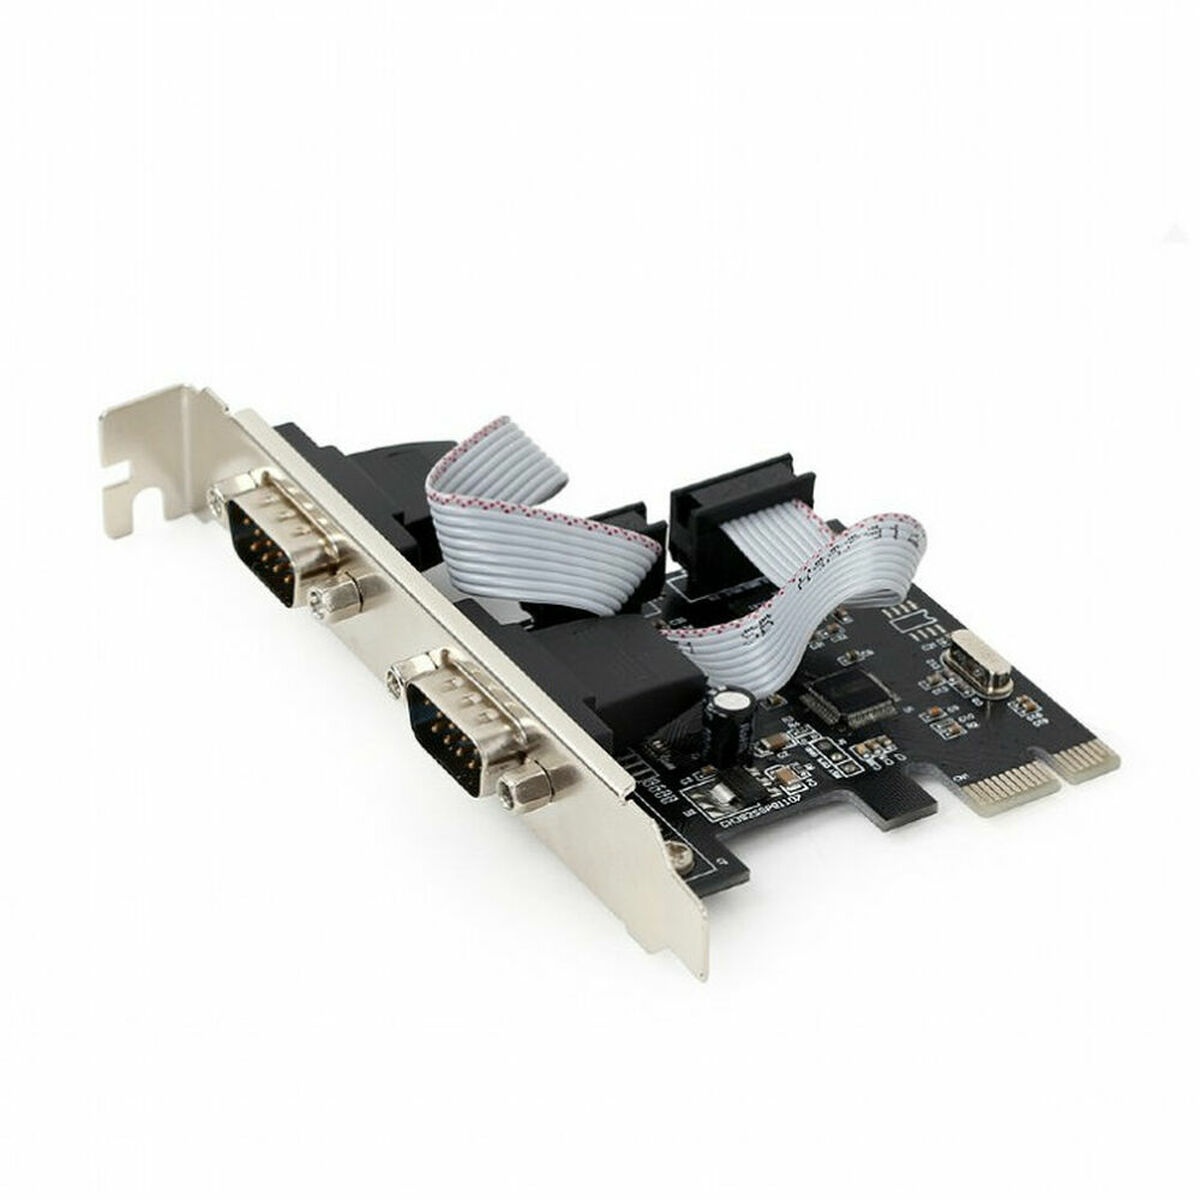
Modem GEMBIRD SPC-22
Wenn Sie sich leidenschaftlich mit IT und Elektronik beschäftigen, mit der Technologie auf dem neuesten Stand sein wollen und nicht einmal die winzigsten Einzelheiten auslassen, kaufen Sie Modem GEMBIRD SPC-22 . Steckbares Produkt: Ja Steckertyp: EU-Stecker Farbe: Schwarz Anschlüsse: Seriell (RS-232C) PCIe Ungefähres Gewicht: 80 g Betriebssystem: Windows 10
Brand: GEMBIRD
Category: Electronics > Networking > Modems